Cider syrup

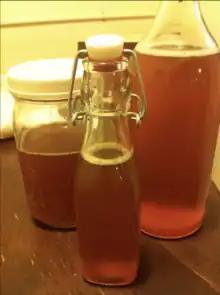
Bottled cider syrup (unlabeled)

Cider syrup is also known as apple molasses. It is a fruit syrup concentrated from apple cider, first made in colonial America. It is a thick, dark brown, opaque syrup with concentrated apple flavor. The color is darker than honey and its flavor more tart than maple syrup. A syrup-like product has a much longer shelf-life than the fresh fruit, thereby extending the apple harvest's contribution to diets throughout the year.